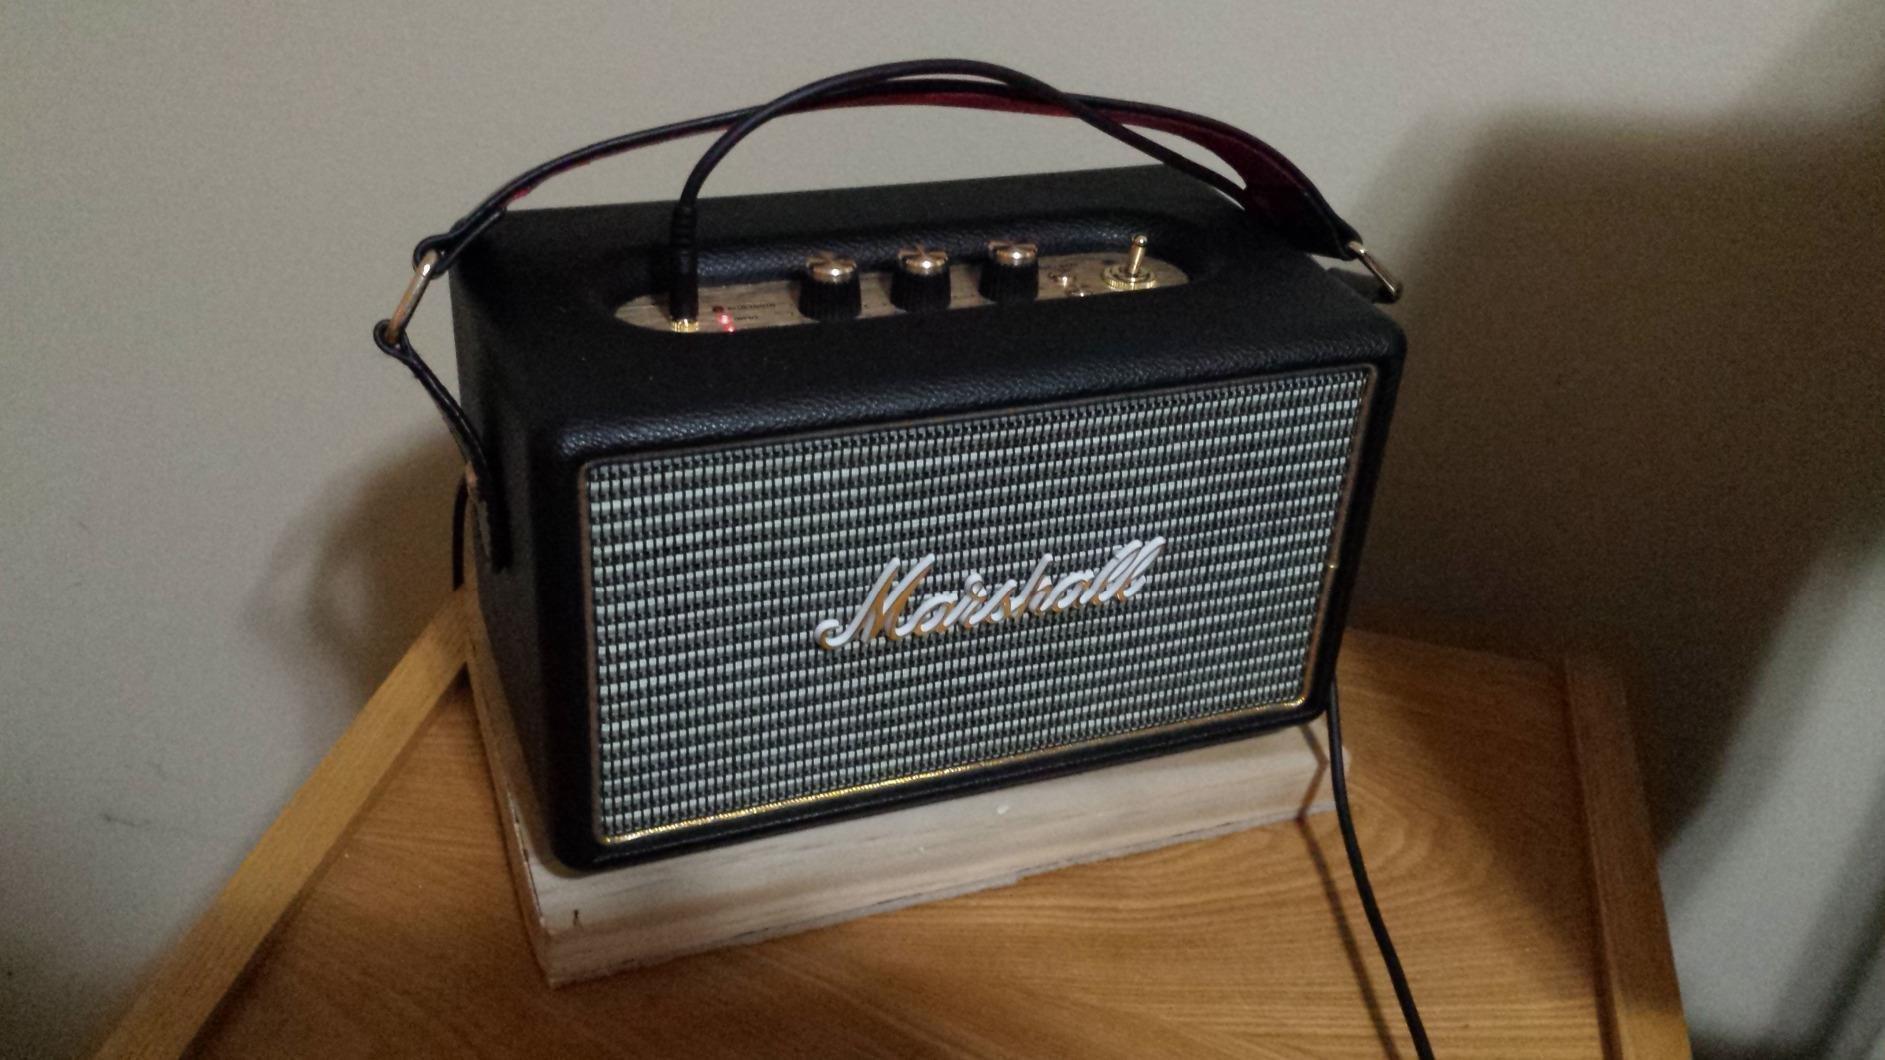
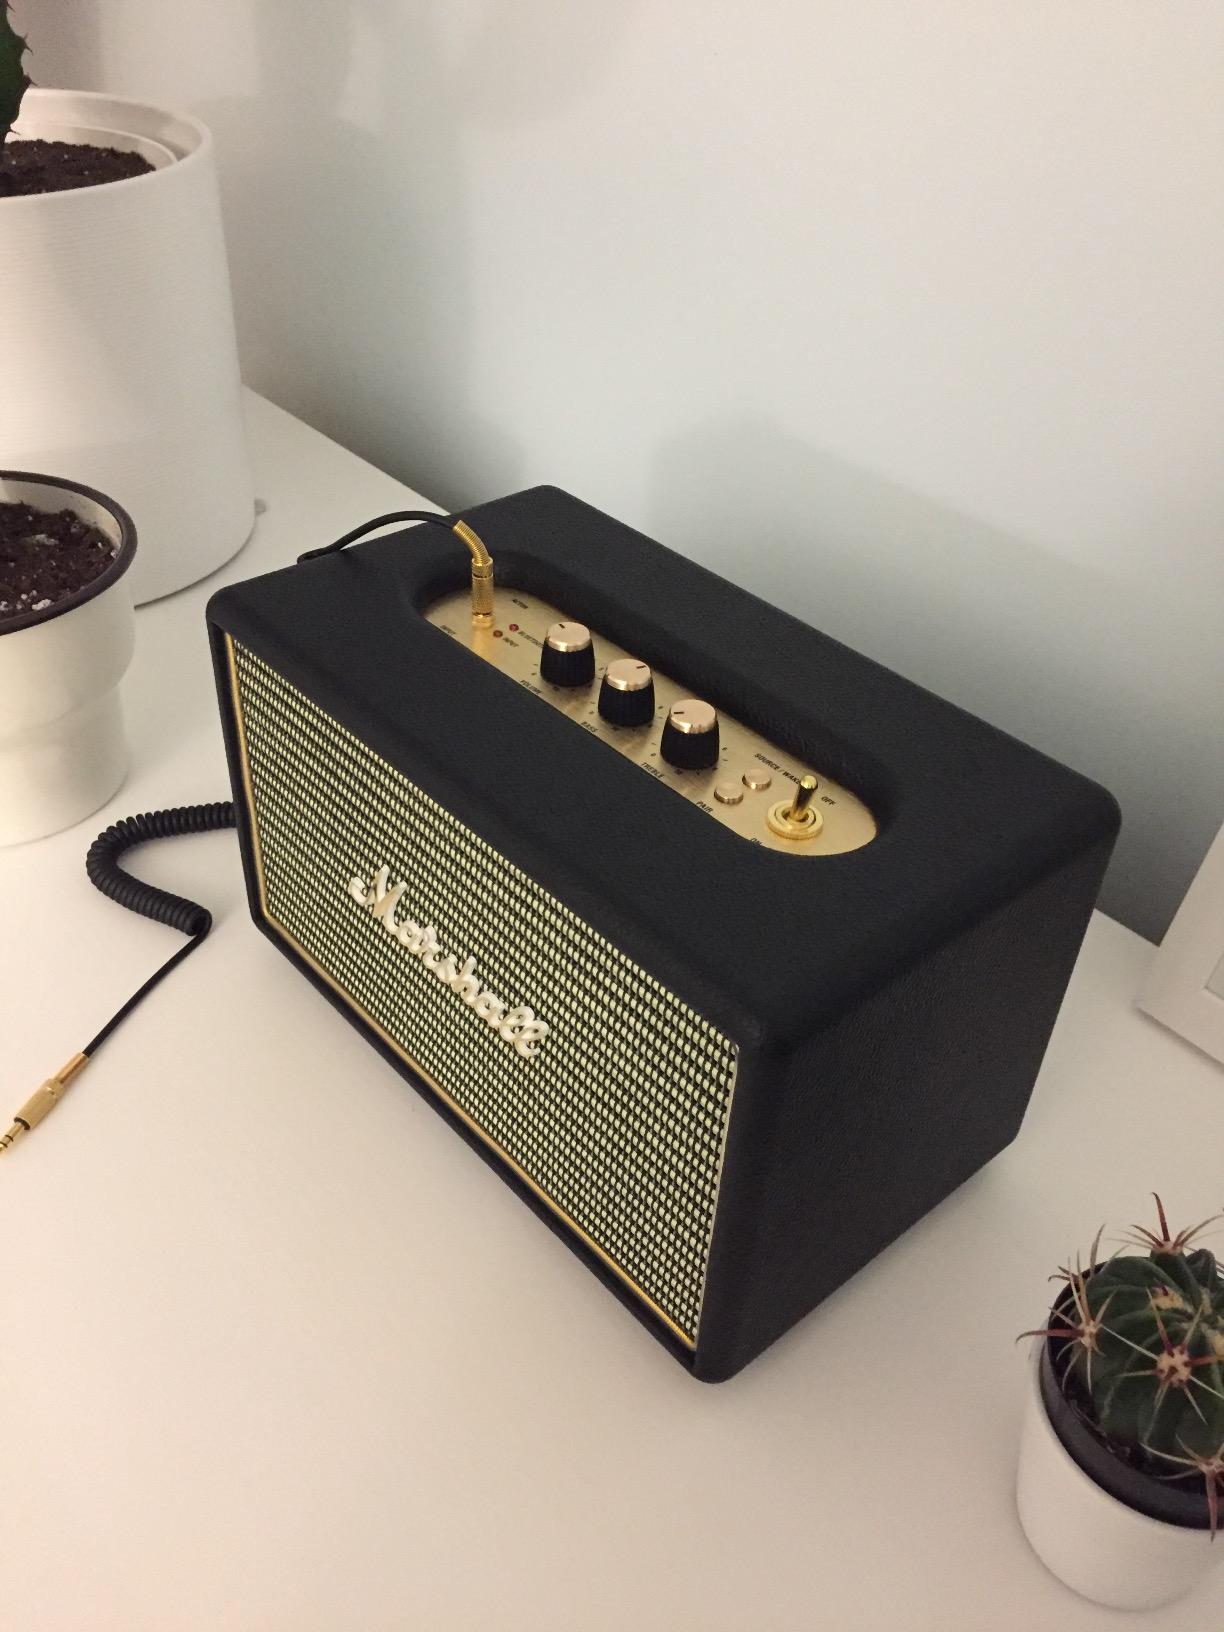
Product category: speaker
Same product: yes